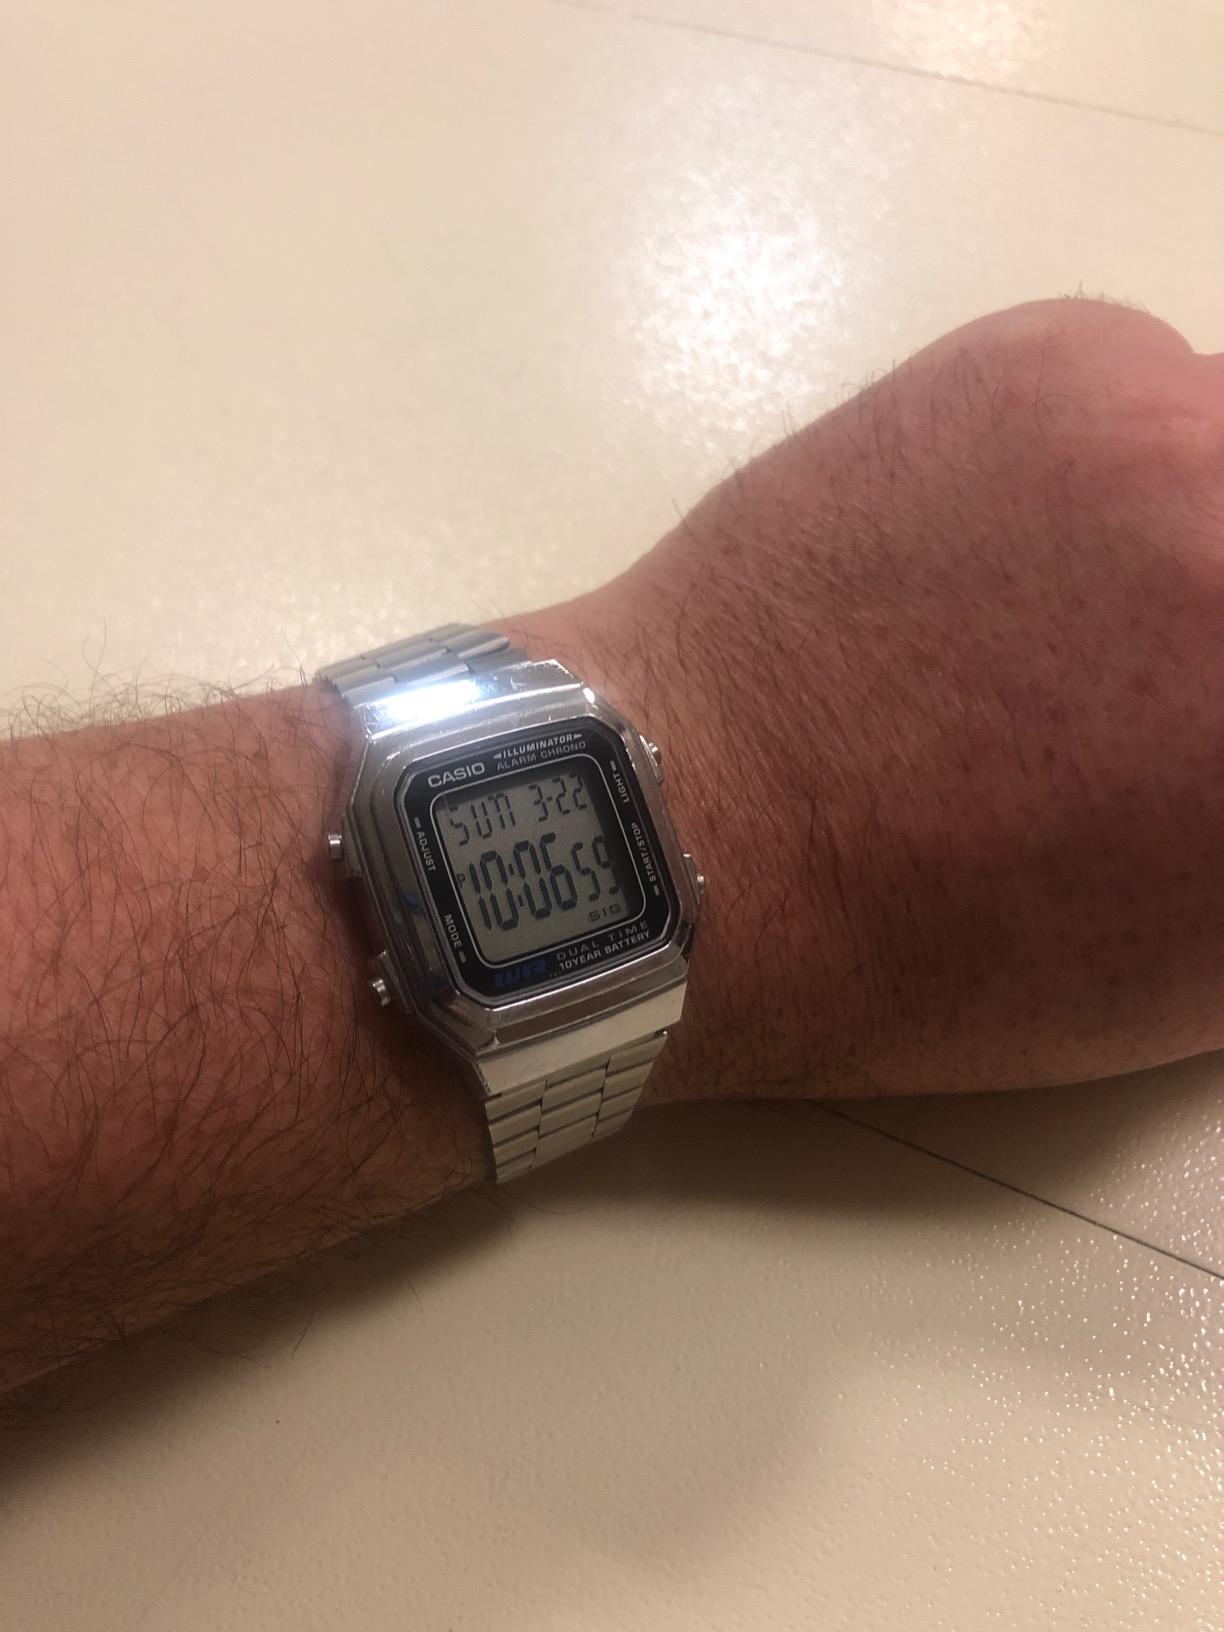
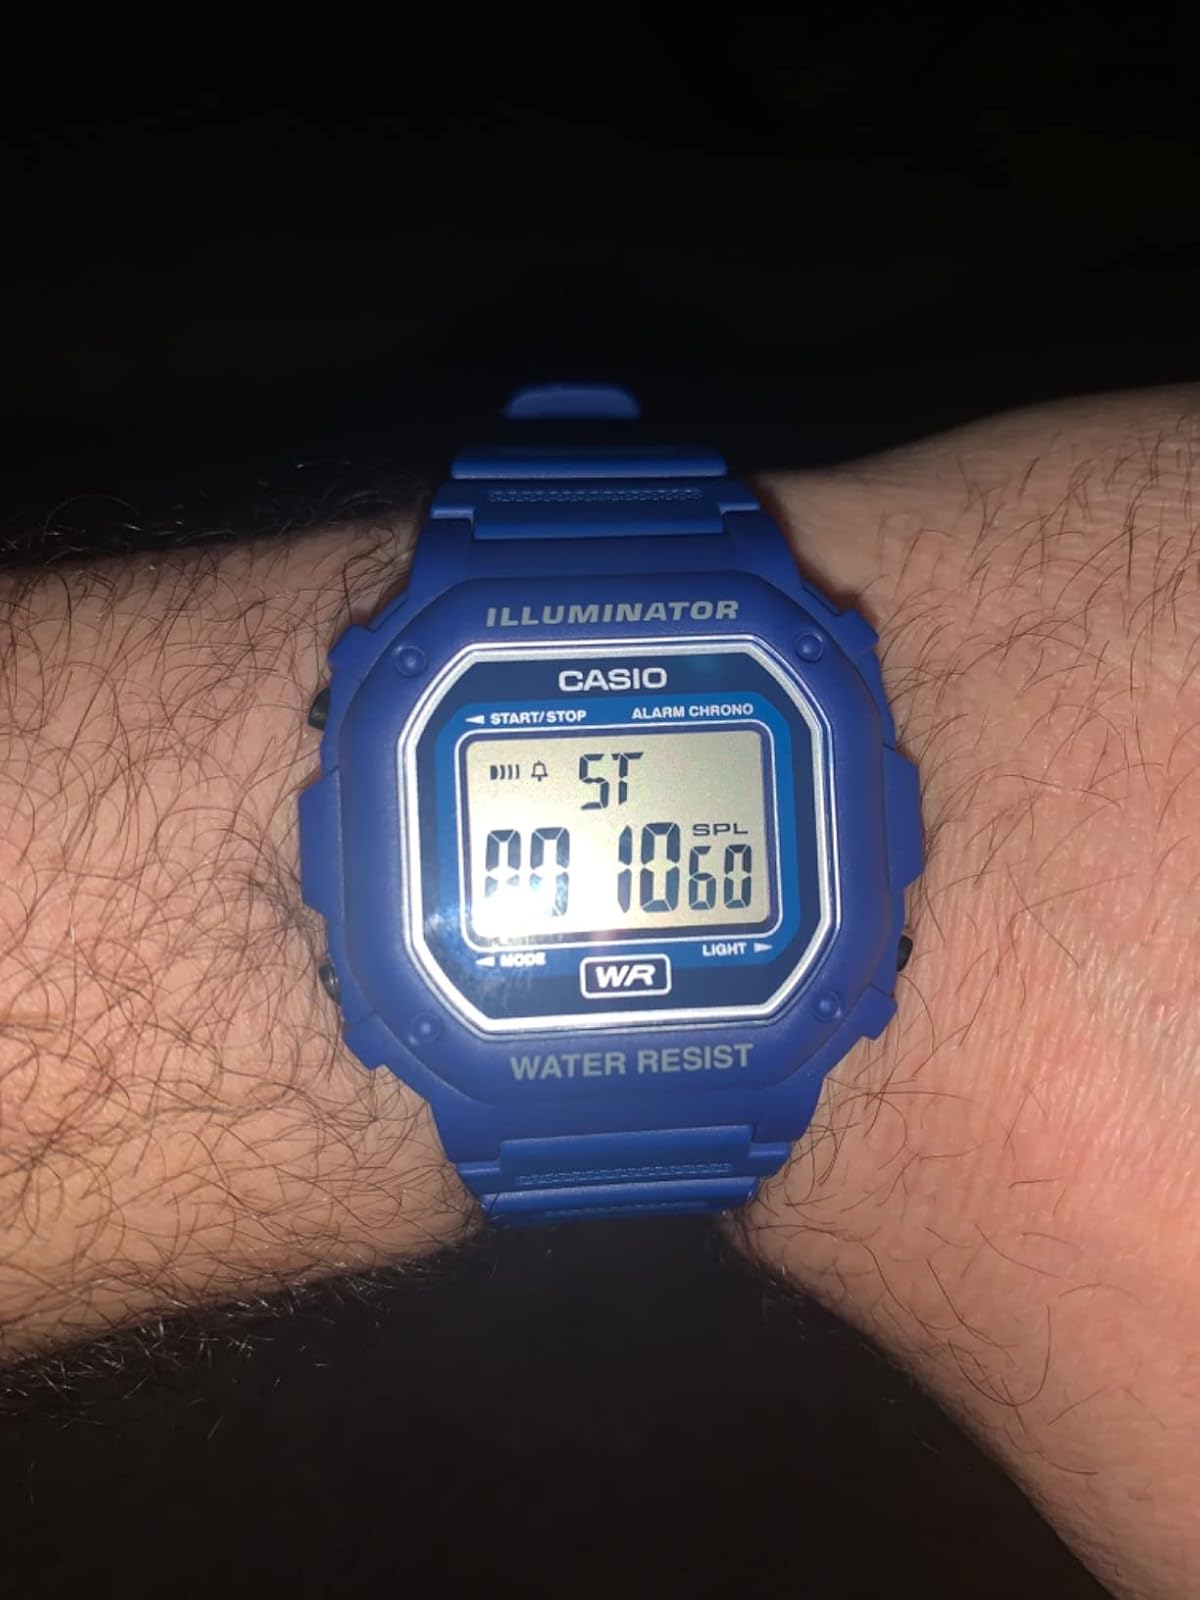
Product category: accessories_watch
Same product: no